Reg Presley

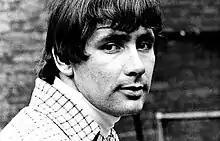

Reginald Maurice Ball (12 June 1941 – 4 February 2013), known professionally as Reg Presley, was an English singer and songwriter. He was the lead singer with the 1960s rock and roll band the Troggs, whose hits included "Wild Thing" (#1 on the Hot 100 on 30 July – 6 August 1966) and "With a Girl Like You" (#1 on the UK Official Singles Chart on 4–11 August 1966). He wrote the song "Love Is All Around", which was featured in the films "Four Weddings and a Funeral" and "Love Actually".